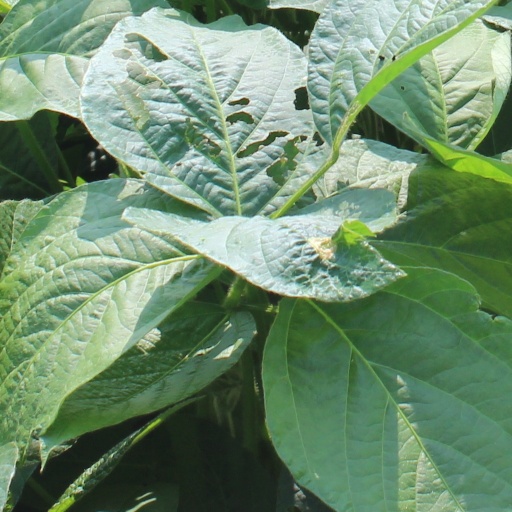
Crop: soybean